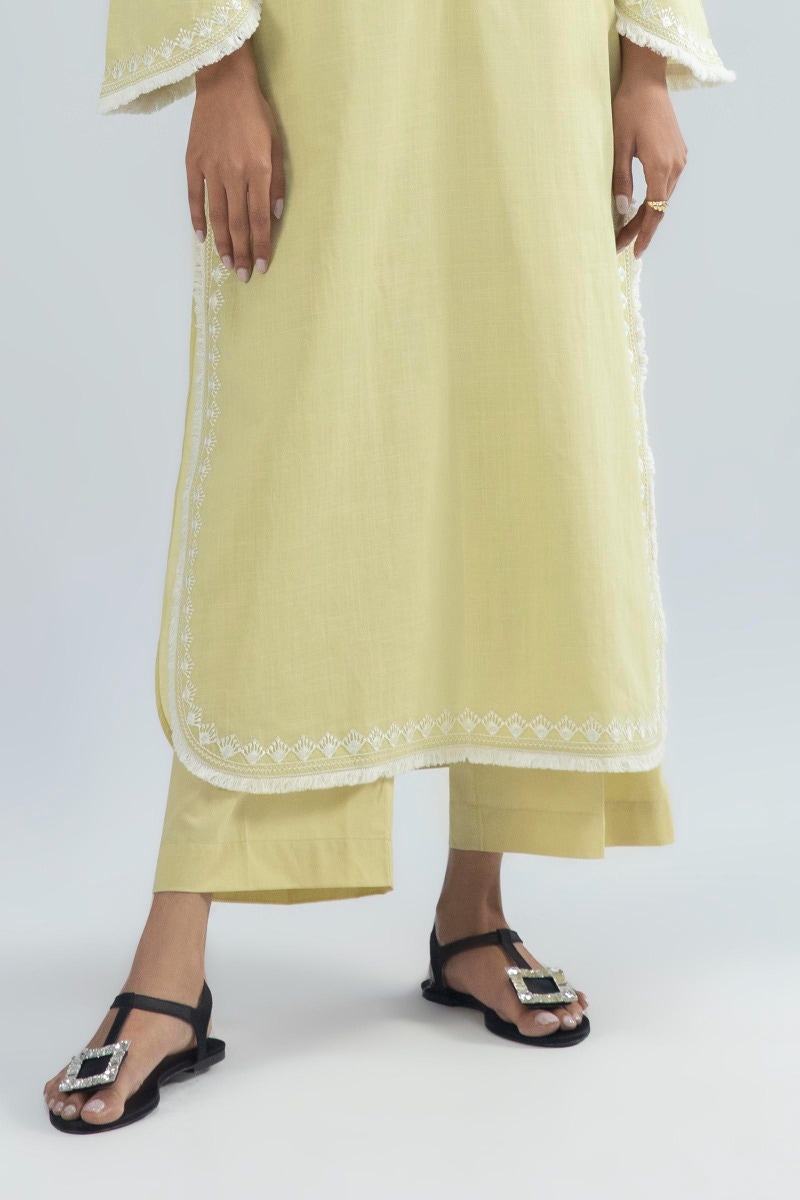
yellow embroidered kurta set